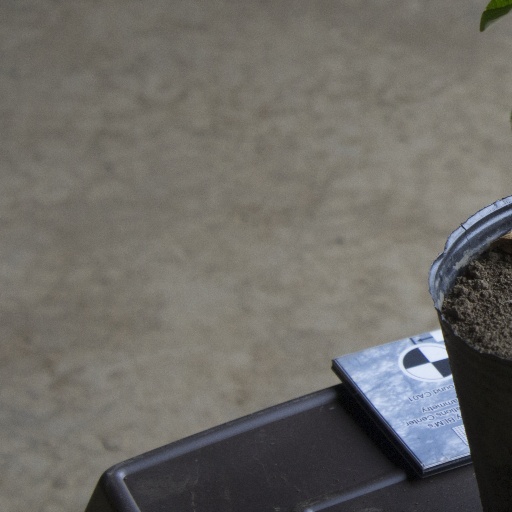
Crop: soybean